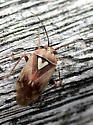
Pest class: lygus_bug